Question: Please indicate a possible affordance area of the hot dog that can be used for eating
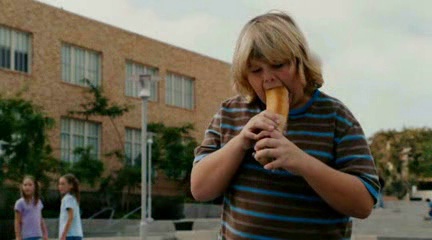
Answer: [258.5, 87, 288.5, 163]